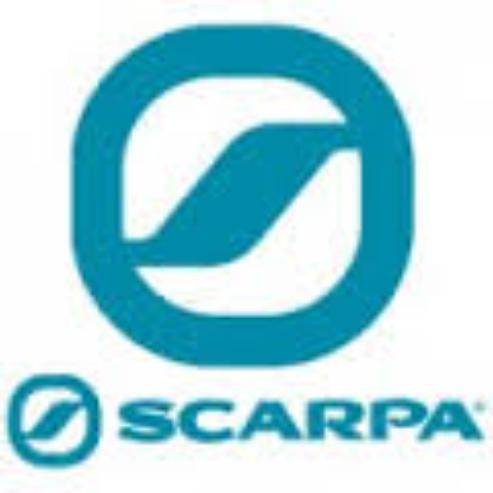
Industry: Clothes